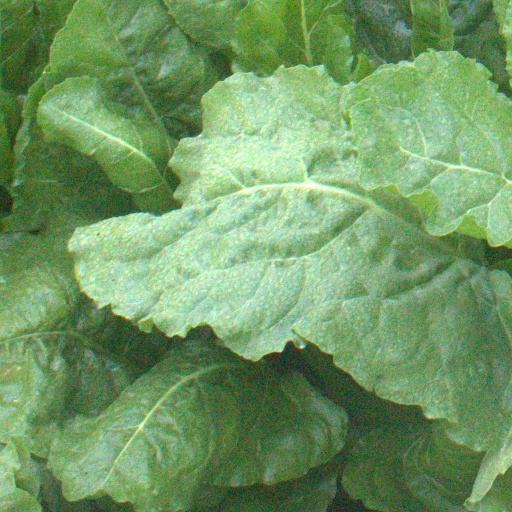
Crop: sugar beet